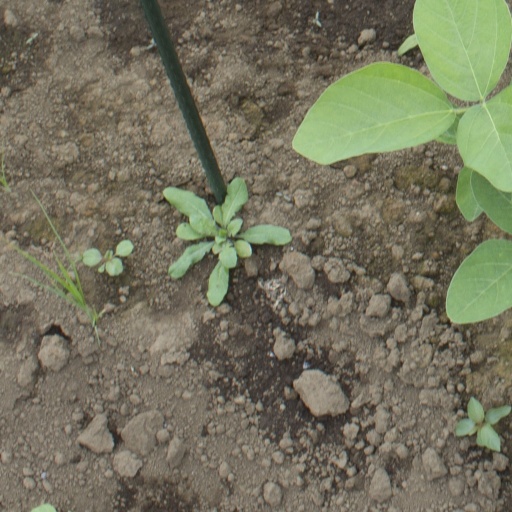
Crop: soybean